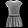
Label: Dress